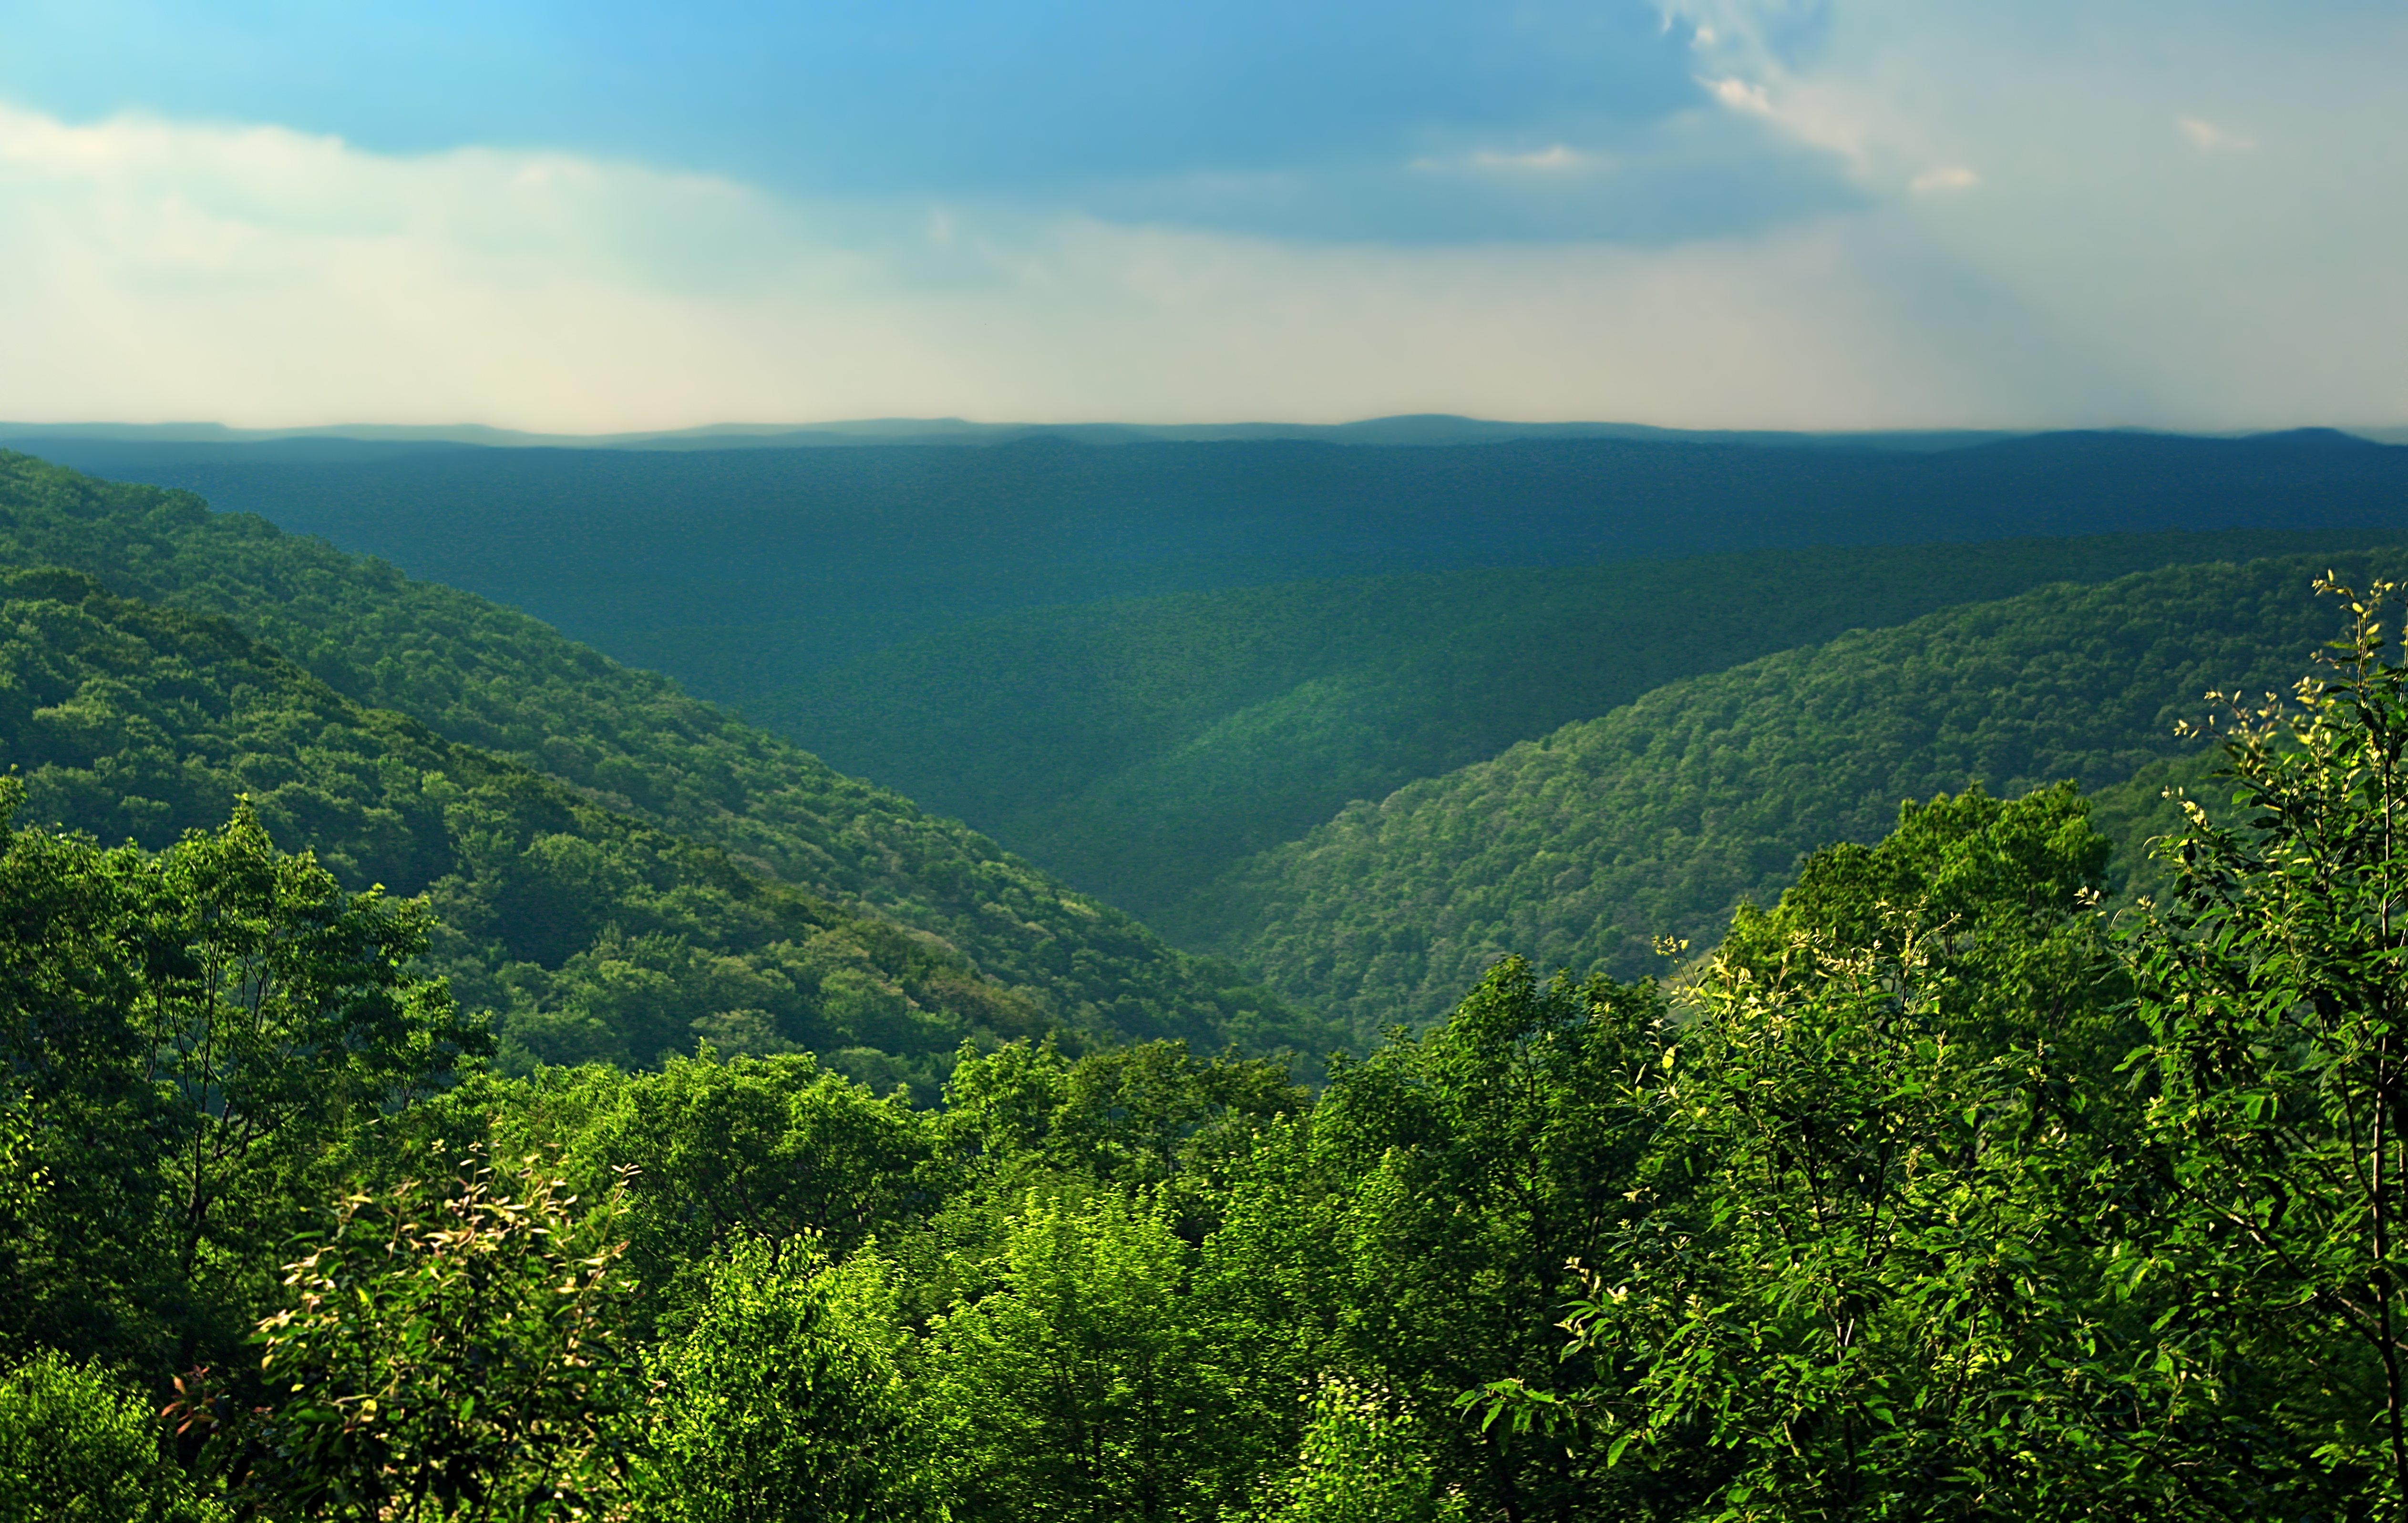
landscape, tree, nature, forest, grass, wilderness, mountain, sky, meadow, morning, leaf, hill, flower, lake, valley, mountain range, summer, green, jungle, haze, highland, ridge, trees, hills, creativecommons, clouds, mountains, vegetation, rainforest, alleghenyplateau, cameroncounty, elkstateforest, pennsylvaniawilds, lowlight, pennsylvania, plantation, plateau, habitat, ecosystem, rural area, landform, ridgeroad, whiteheadvista, natural environment, geographical feature, atmospheric phenomenon, mountainous landforms